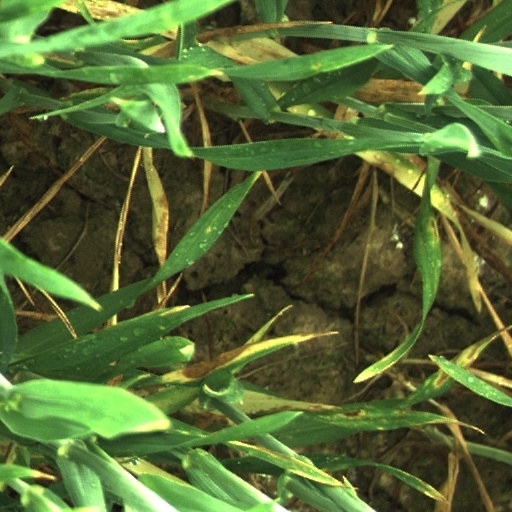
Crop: wheat